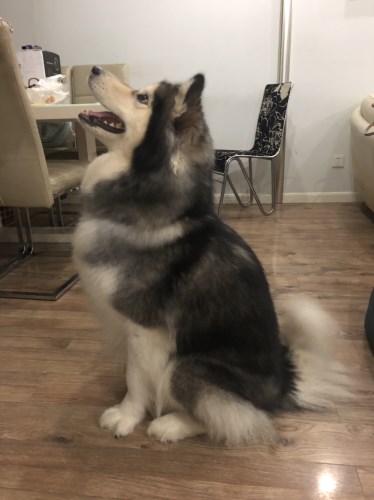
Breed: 1324-n000004-malamute